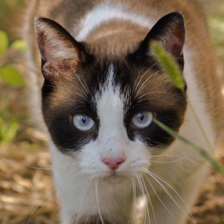
Label: animals